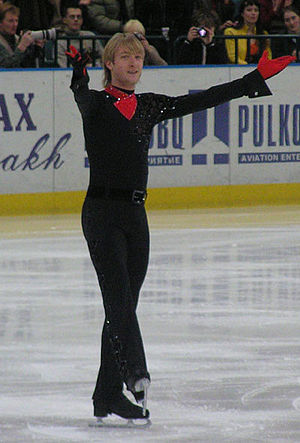
Jevgenij Plusjenko
Plusjenko i 2005
Jevgenij Plusjenko er en russisk kunstskøjteløber.